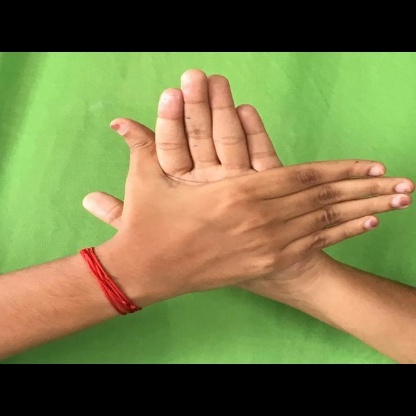
Mudra: Chakra